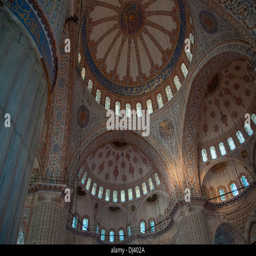
interior of the blue mosque